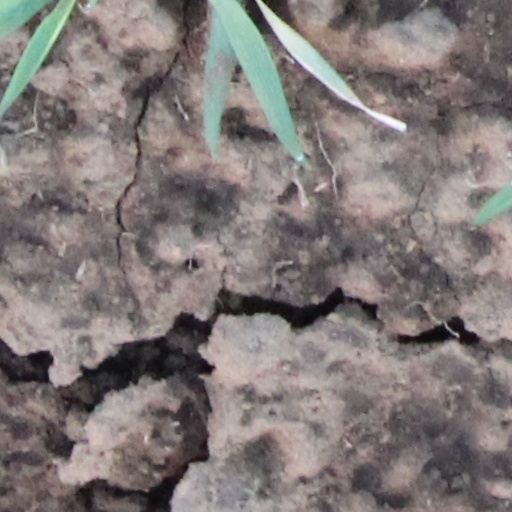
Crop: wheat